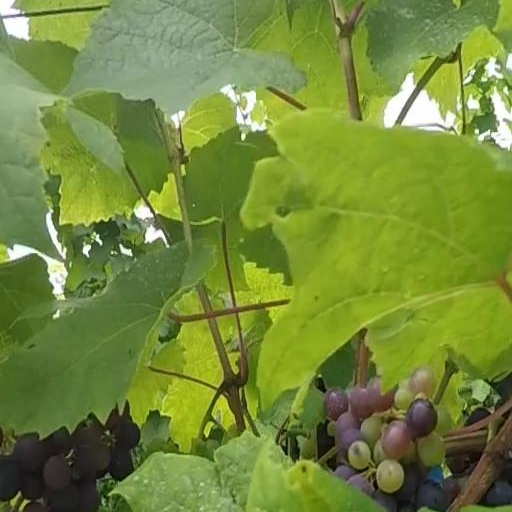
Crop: grape